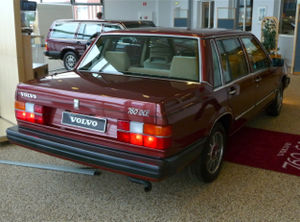
Volvo 760 / Historie
Volvo 760 GLE
Volvo 760 var en svensk personbil bygget af Volvo på Volvofabrikken i Kalmar og introduceret i 1982. 760'eren lagde grunden til et nyt og moderne modelprogram til Volvo i 1980'erne, og videreudvikledes senere til 900-serien og senere S90/V90.